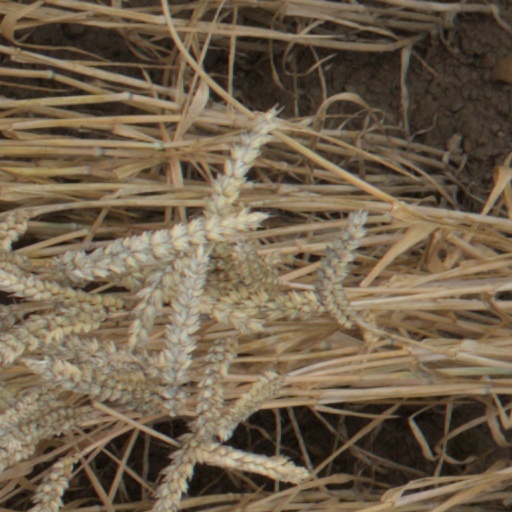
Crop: wheat